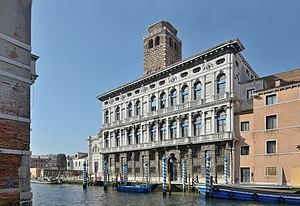
Leonor Fini, pseudonyme d’Eleonor Fini, née à Buenos Aires le 30 août 1908 et morte à Paris le 18 janvier 1996, est une artiste peintre surréaliste, graveuse, lithographe, décoratrice de théâtre et écrivaine française d'origine italienne.